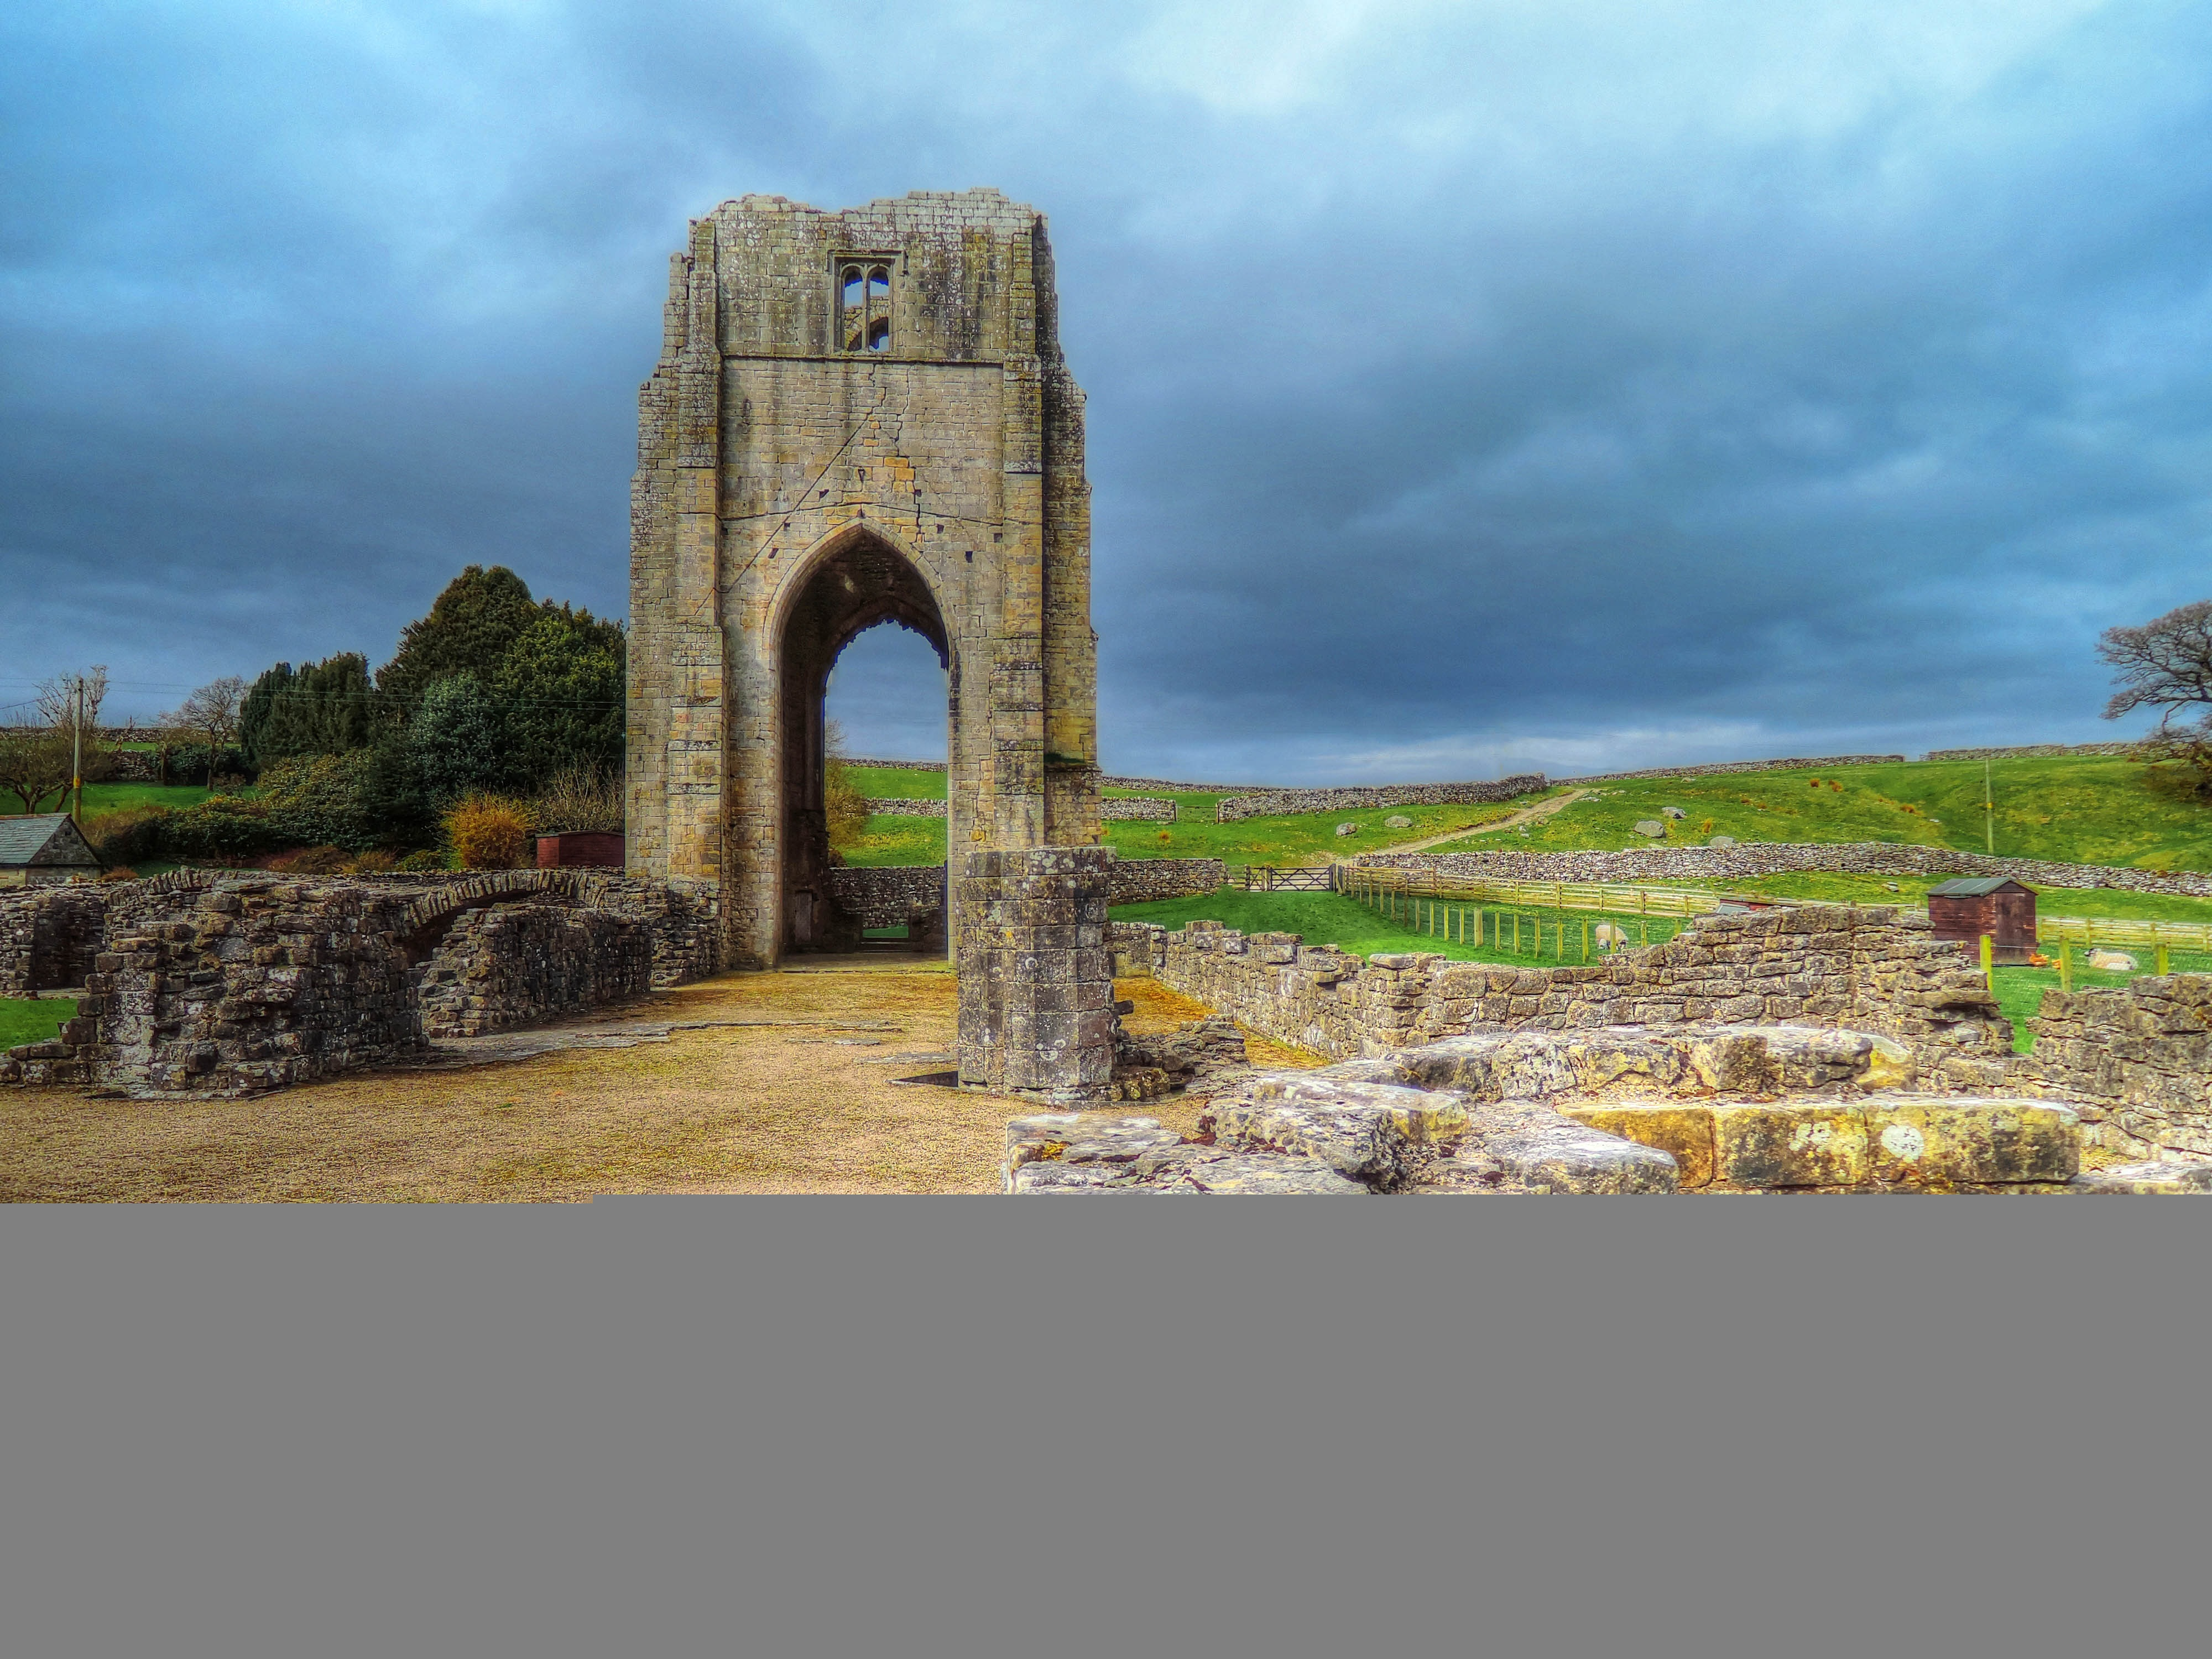
architecture, building, arch, column, tower, landmark, england, ruins, abbey, ruine, shap